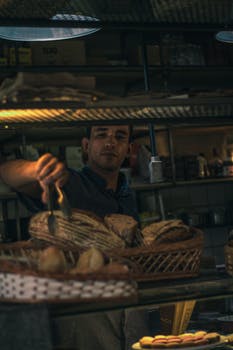
Label: No Watermark